Rachel's

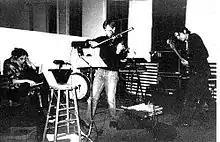

Rachel's was an American chamber music group that formed in Louisville, Kentucky, in 1991. Former Rodan guitarist Jason Noble played music individually and referred to himself as Rachel's but then began collaborating with core members violist Christian Frederickson and pianist Rachel Grimes. The group's work was strongly influenced by classical music, particularly inspired by the minimalist music of the late 20th century, and its compositions reflect this. While the trio formed the core part of the band, the group's recordings and performances featured a varying ensemble of musicians, who played a range of string instruments (including viola and cello) in combination with piano, guitars, electric bass guitar, and a drum set that included a large orchestral bass drum. A key influence on the music of Rachel's was the music of the English composer Michael Nyman, whose music the group's work resembles in both instrumentation and compositional style.